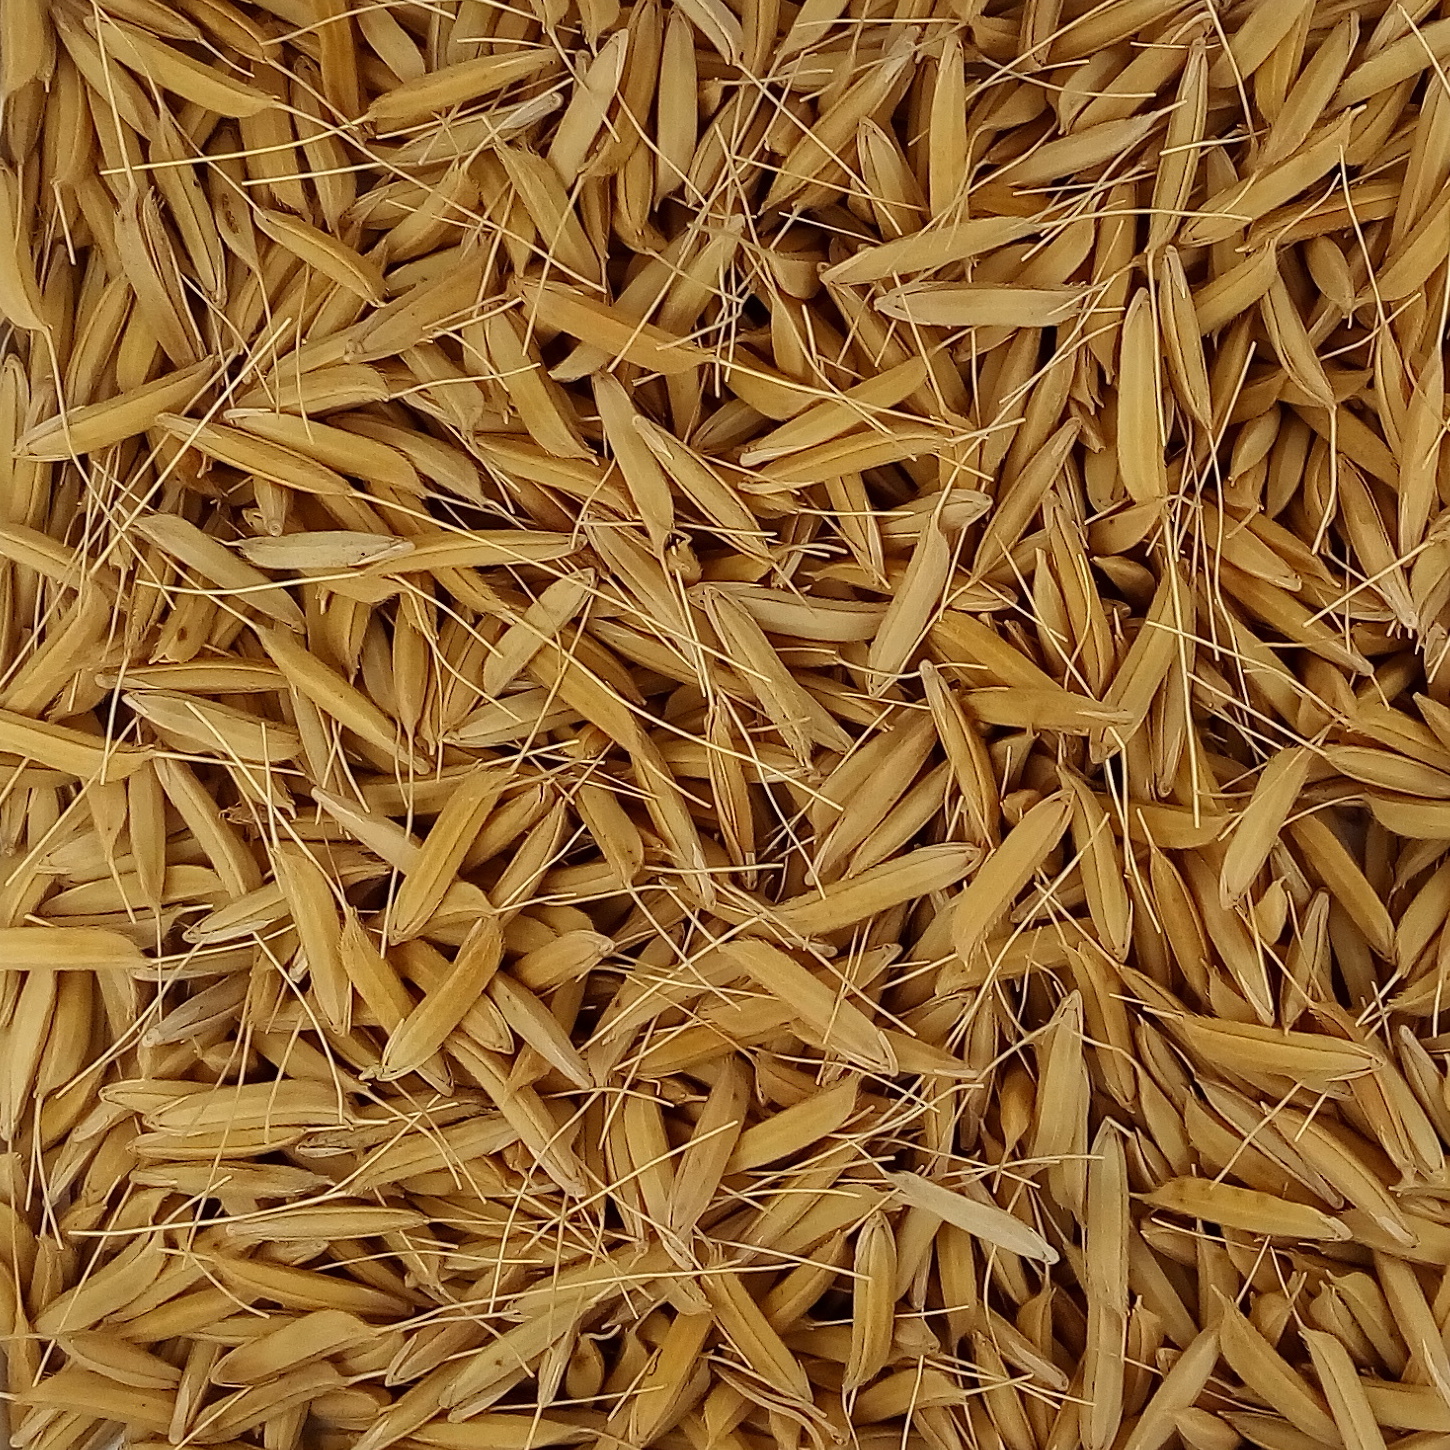
Rice seed variety: 1637